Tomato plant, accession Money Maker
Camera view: vertical (180 deg); turntable rotation: 330 degrees
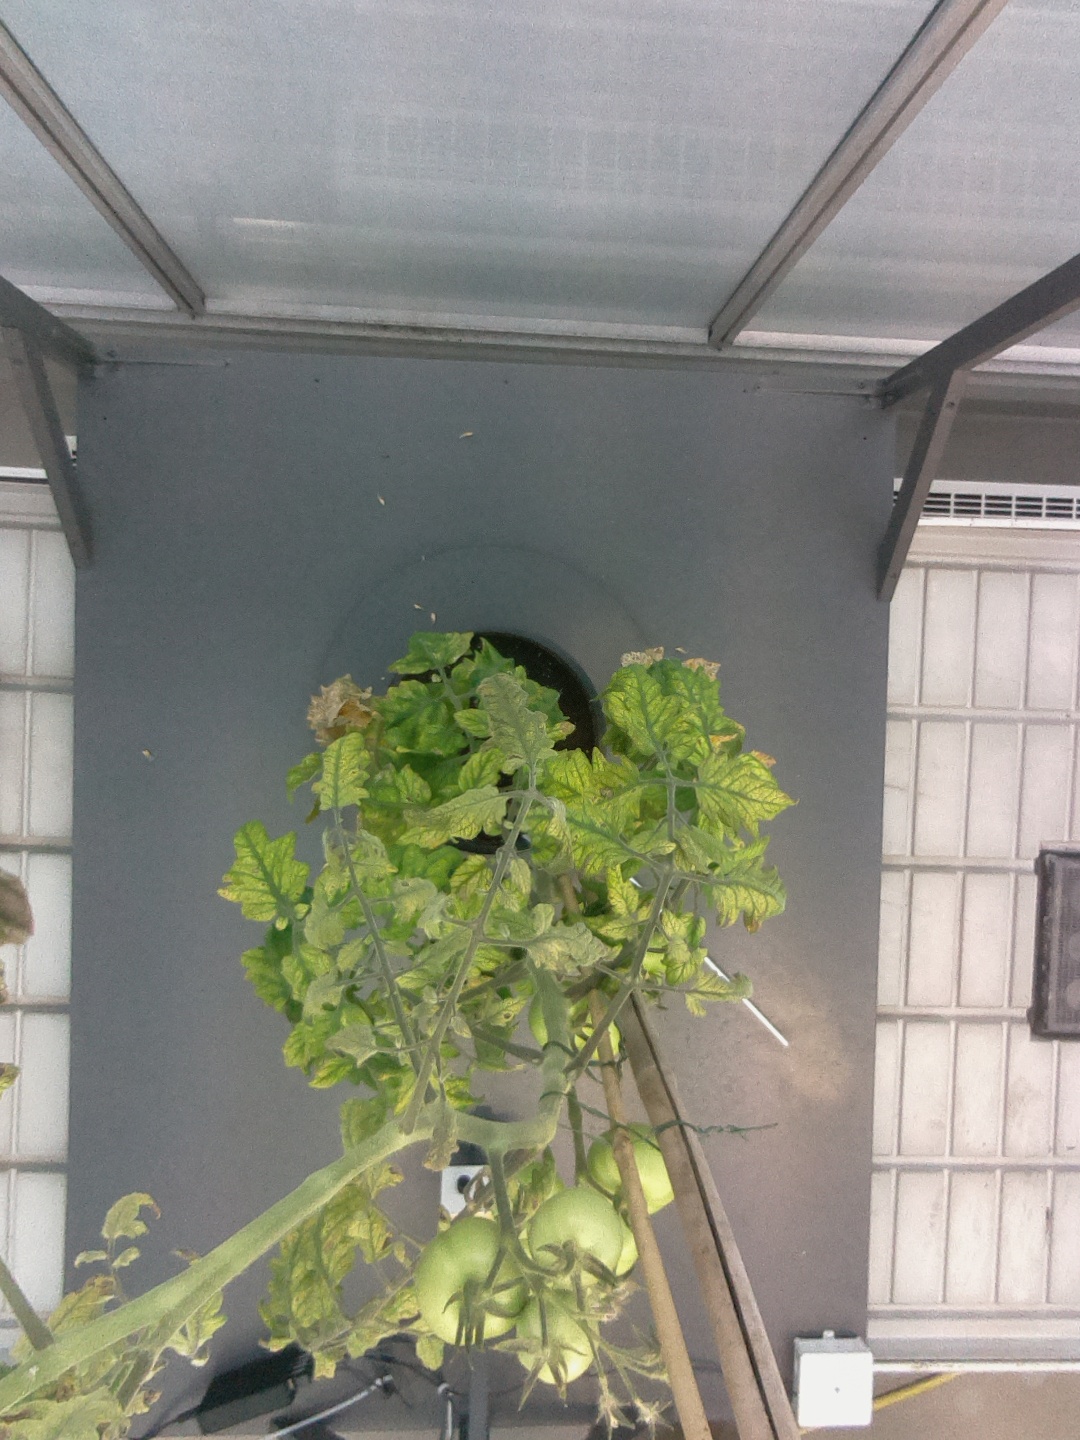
BBCH growth stage 79: 90% -100% of final fruit size